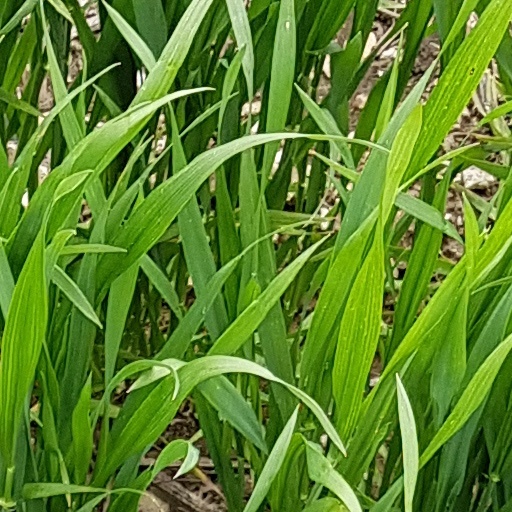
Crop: wheat